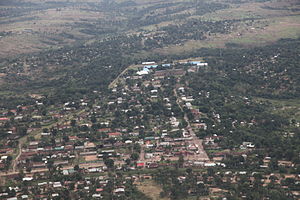
Kananga
Kananga er en by i den centrale del af Demokratiske Republik Congo, med 1.971.704 indbyggere. Byen ligger ved breden af Kasaifloden, en biflod til Congofloden.